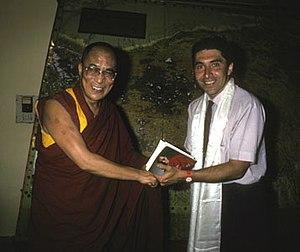
Pierre Toutain dit Pierre Toutain-Dorbec, né le 16 avril 1951 à Orbec, est un photographe, sculpteur, peintre et journaliste français.